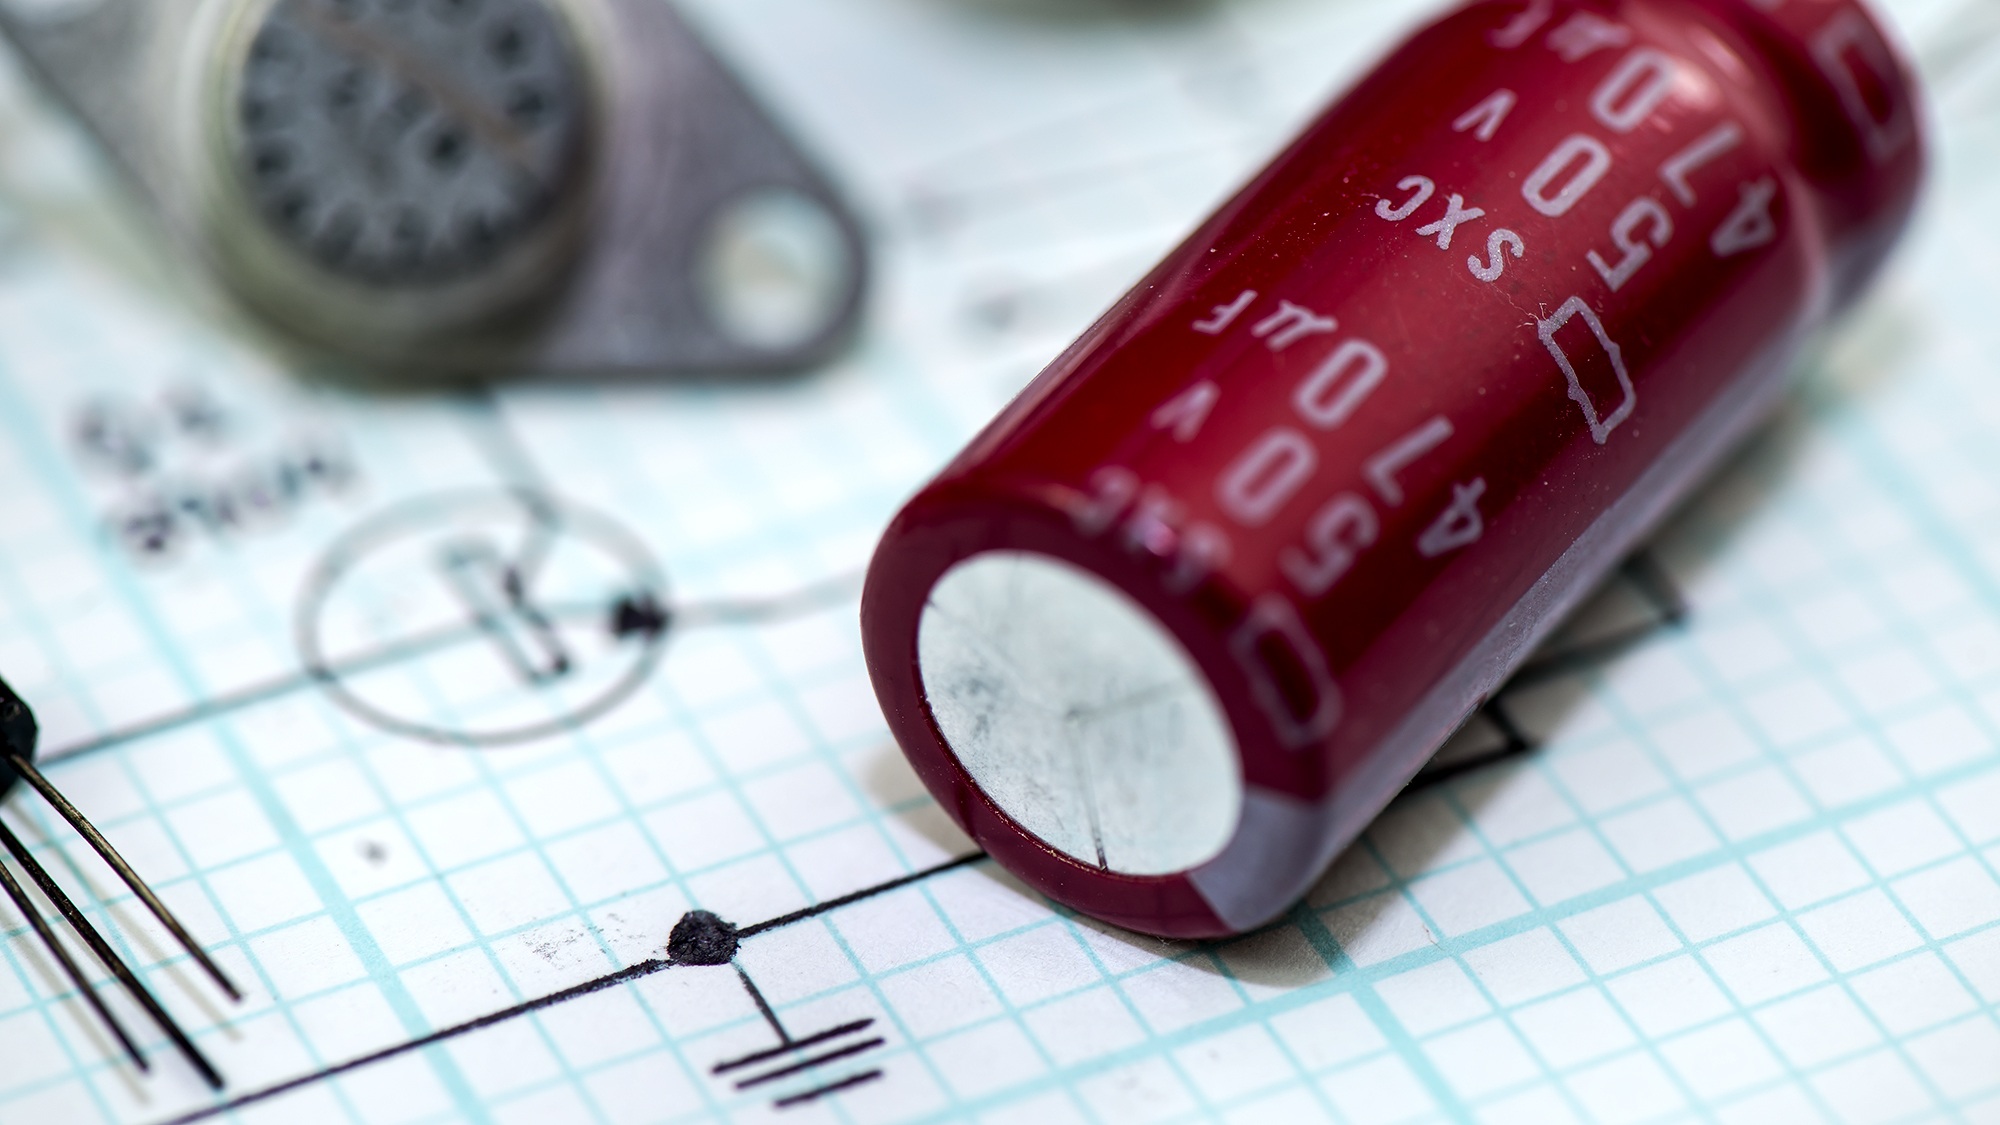
hand, outline, ground, vintage, analog, red, symbol, equipment, electrical, industry, lip, brand, product, designer, draft, engineering, electronics, sketch, drawing, design, eye, semiconductor, plan, build, organ, idea, circuit, cosmetics, legacy, component, circuit board, transistor, graph paper, capacitor, schematic